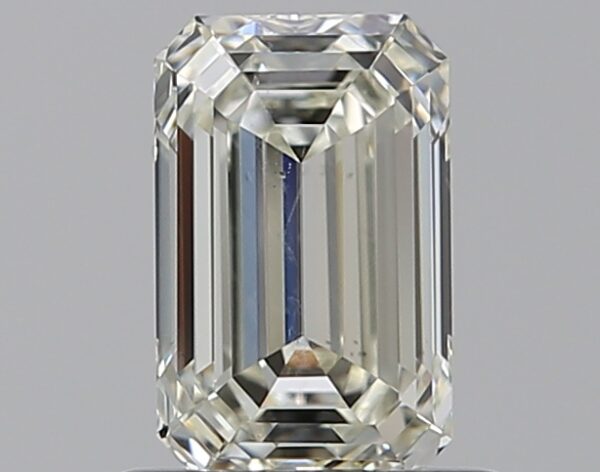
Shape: emerald
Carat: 0.8
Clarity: SI1
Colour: K
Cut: EX
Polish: EX
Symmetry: VG
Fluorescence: N
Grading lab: GIA
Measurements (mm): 6.57 x 4.16 x 2.87